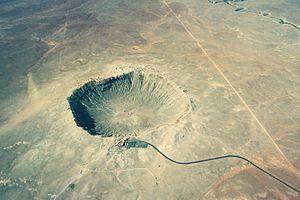
Les météorites de fer, appelées parfois météorites ferreuses ou sidérites, sont un type de météorites composées principalement d'un alliage métallique de fer et de nickel. Elles sont interprétées comme des fragments de noyaux d'astéroïdes qui ont été littéralement épluchés de leur manteau silicaté par des collisions avec d'autres objets du système solaire.
Meteor Crater est un cratère d'impact situé environ 60 km à l'est de Flagstaff, en Arizona. Il est aussi appelé cratère Barringer, en souvenir de l'ingénieur des mines Daniel Moreau Barringer qui acheta le site en 1903. Il avait antérieurement été nommé cratère Canyon Diablo, nom qui est resté celui de la météorite à l'origine du cratère.
Flagstaff est une ville du nord de l’État de l'Arizona, aux États-Unis. La ville est située sur la bordure sud-ouest du plateau du Colorado et au sud des Pics San Francisco, la chaîne de montagnes la plus haute de l’État. Flagstaff est le siège du comté de Coconino et la ville centrale d'une aire urbaine de 122 000 habitants. La municipalité elle-même regroupait 65 870 habitants lors du recensement de 2010.